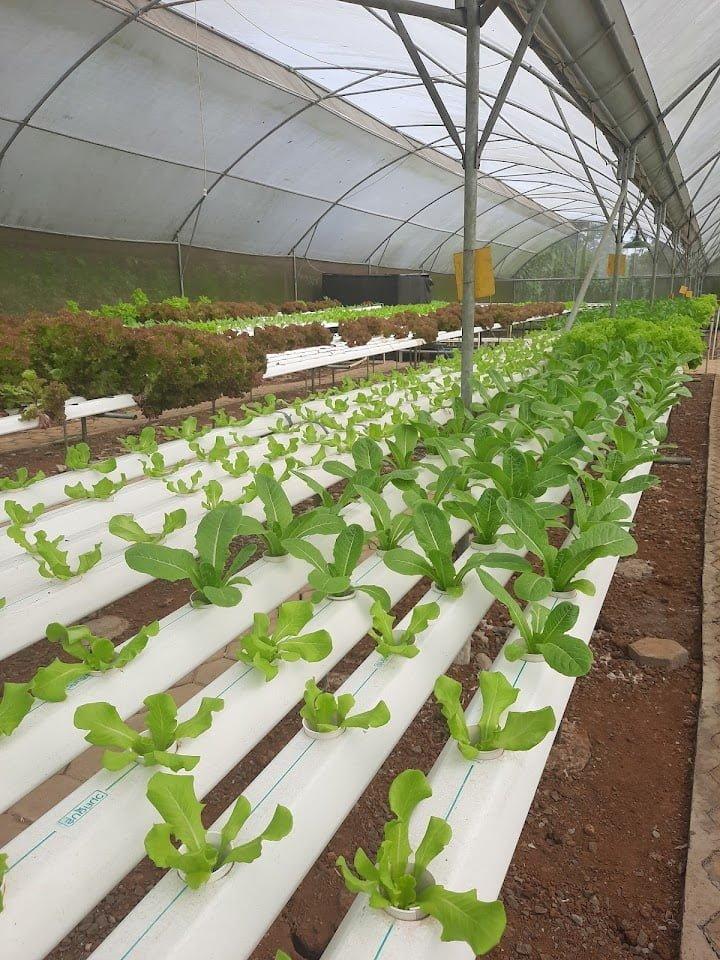
Mimea ya kijani kibichi imepandwa kwenye  mstari kwenye mabomba meupe ndani ya chafu yenye paa la plastiki ikionyesha mfumo wa kisasa wa kilimo cha maji kidogo. Mwanga wa kutosha na mazingira safi yana hakikisha ustawi wa mazao kwa ufanisi mkubwa.